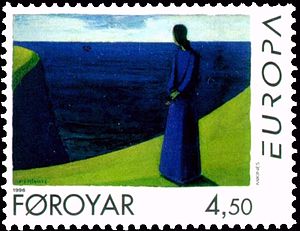
Europamærke
Færøsk europamærke 1996 med EUROPA-logoet
Europamærker er blevet udstedt hvert år siden 1956. Første sæt repræsenterede de stiftende seks medlemmer af Europæiske Kul- og Stålfællesskab, og derefter European Conference of Postal and Telecommunications Administrations i 1959 og PostEurop siden 1993.